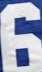
Number: 6